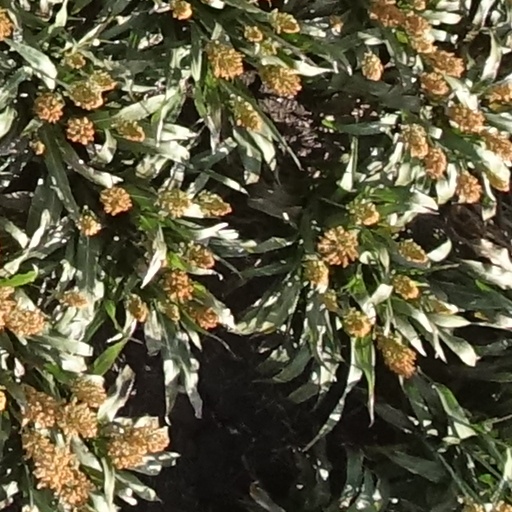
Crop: sorghum